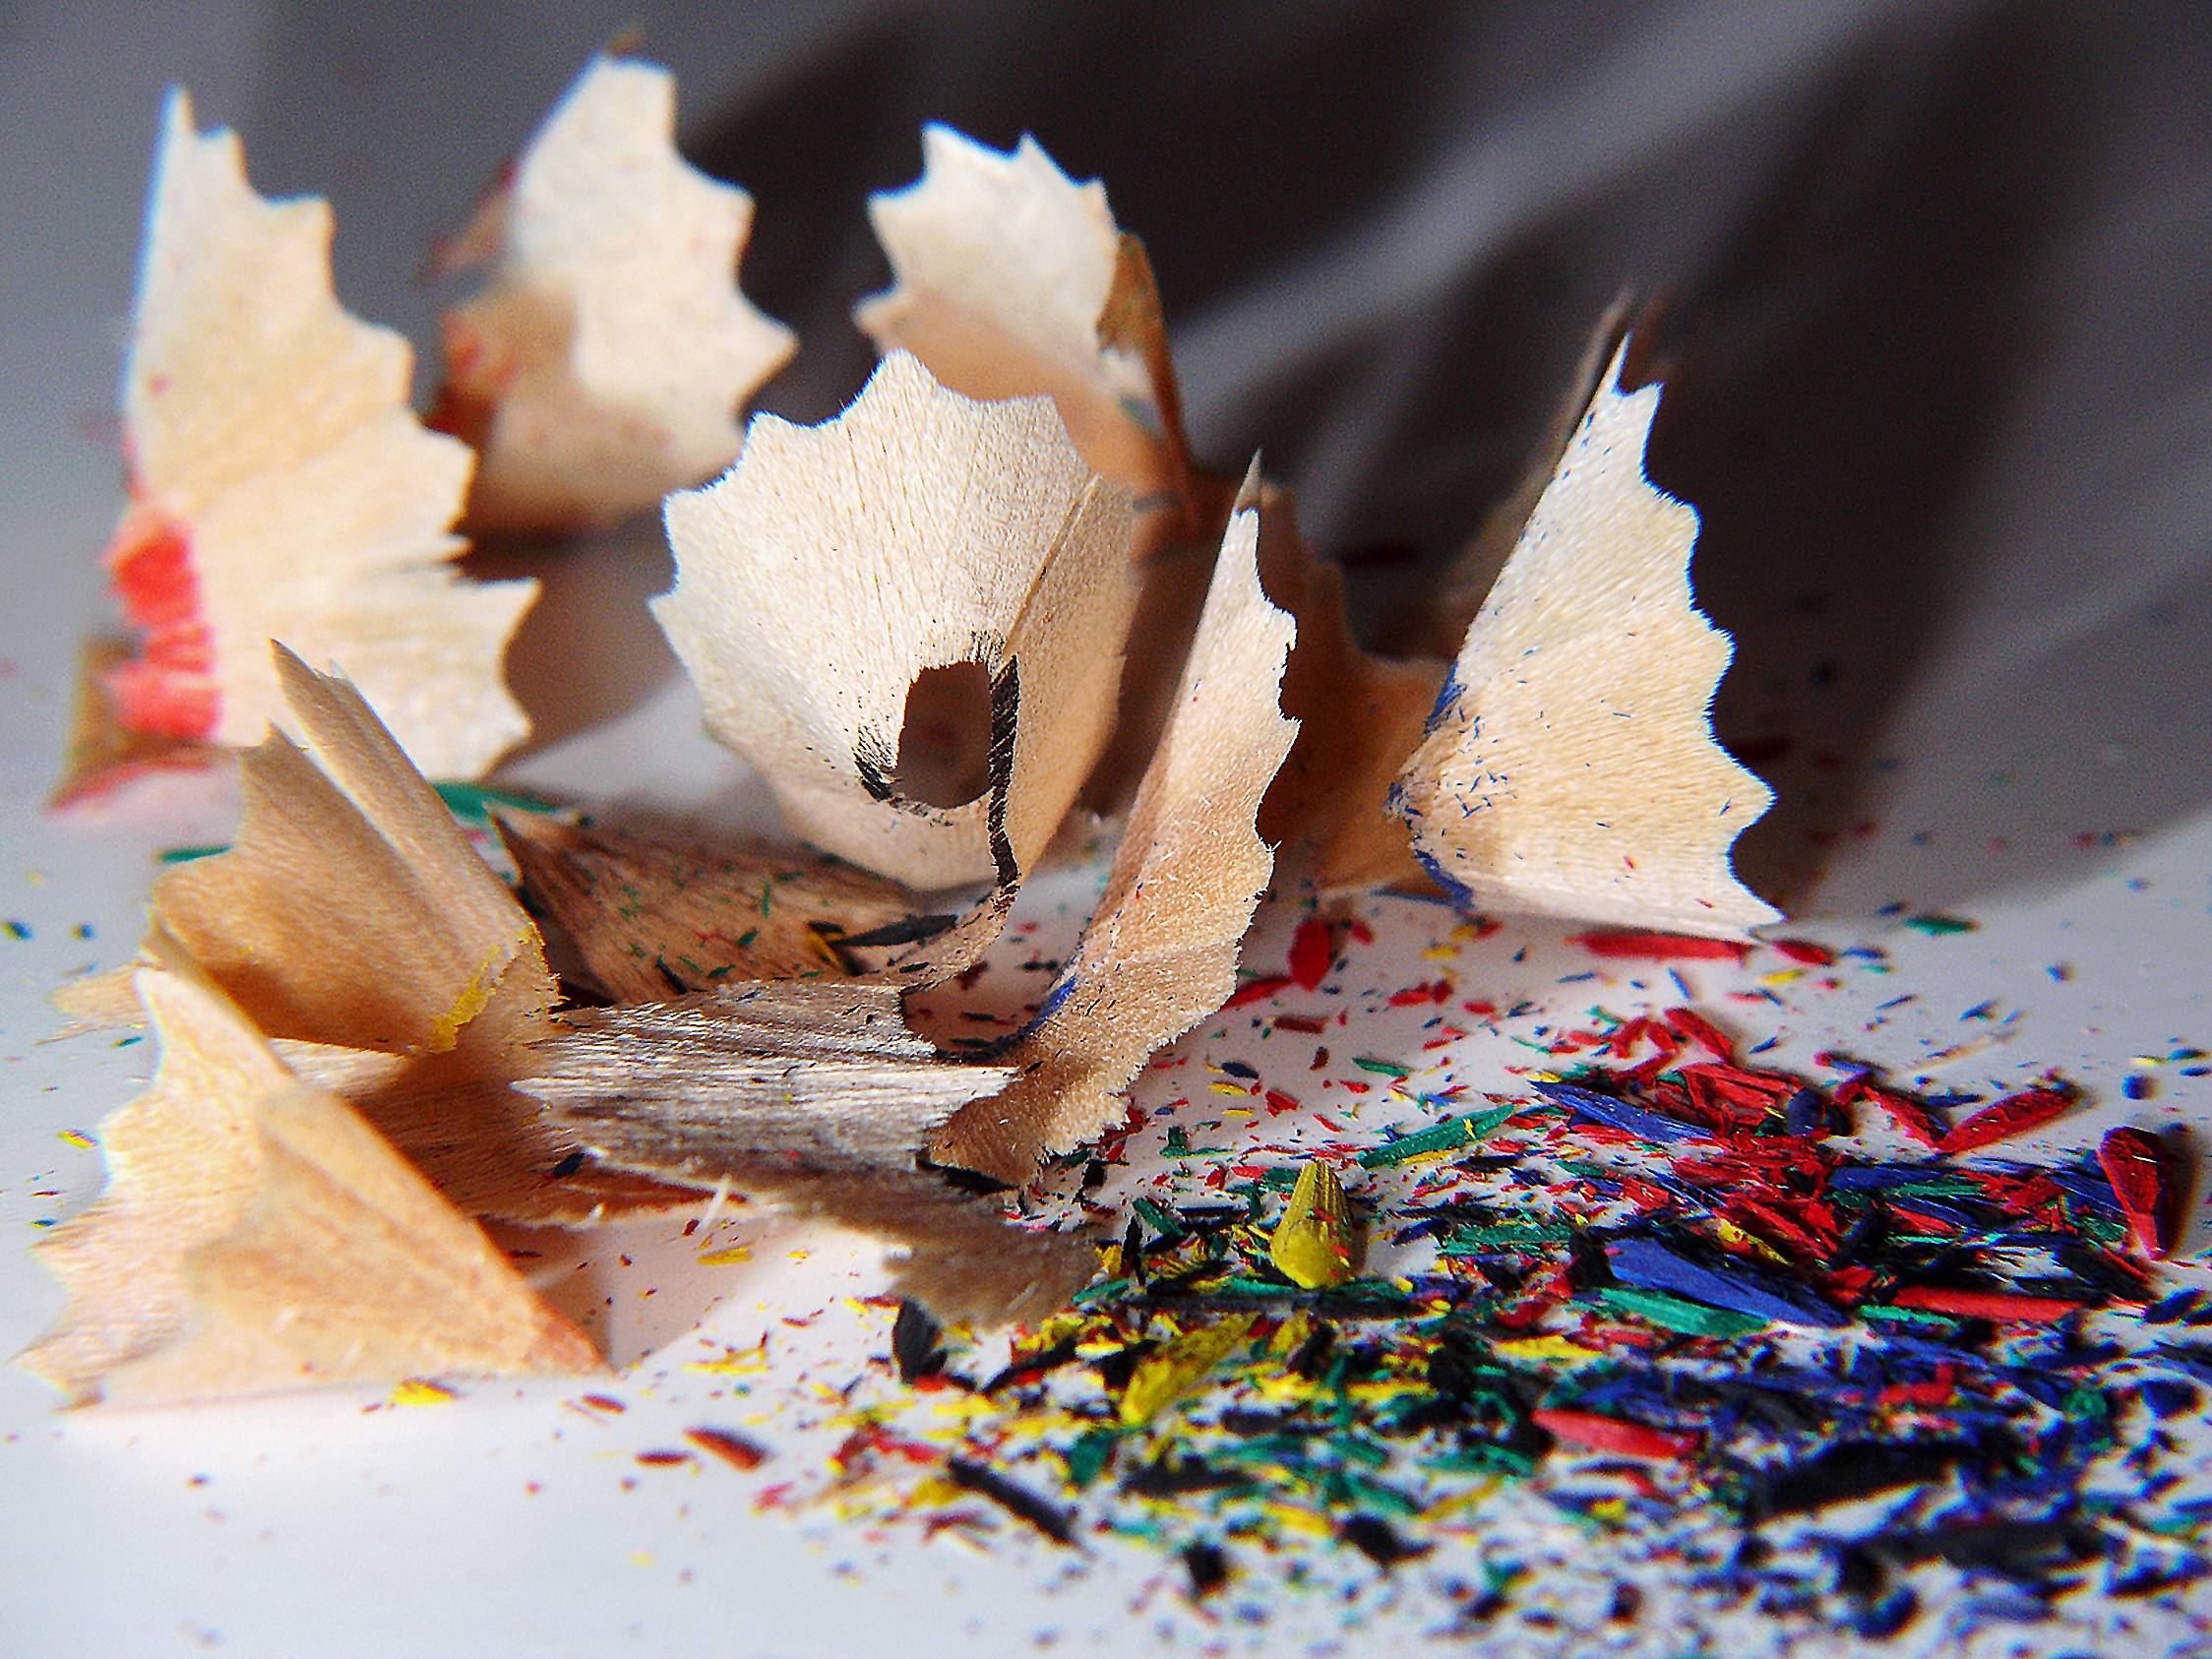
leaf, food, color, office, paint, baking, dessert, art, icing, pens, mark, school, draw, sweetness, macro photography, flavor, colored pencils, snack food